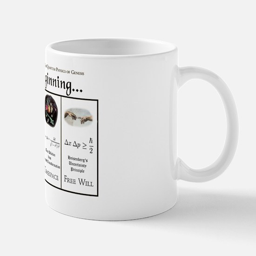
in the beginning copy mug